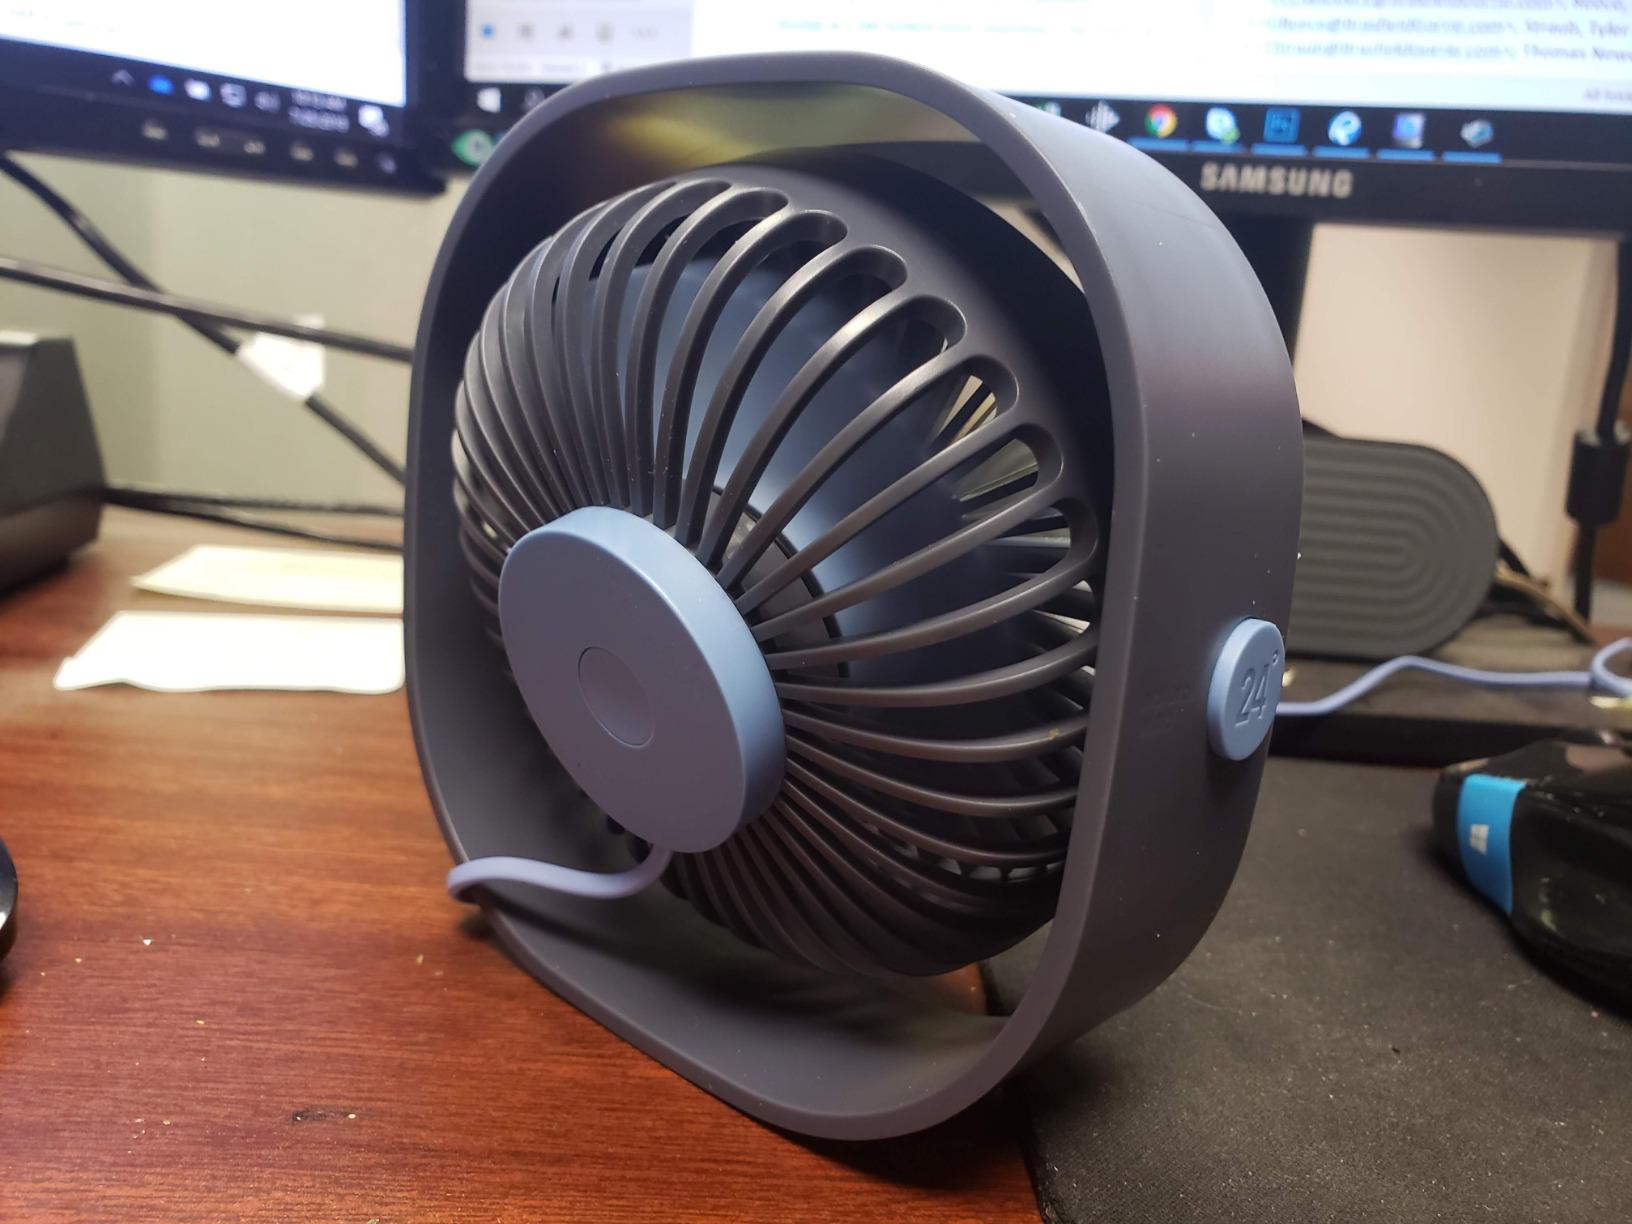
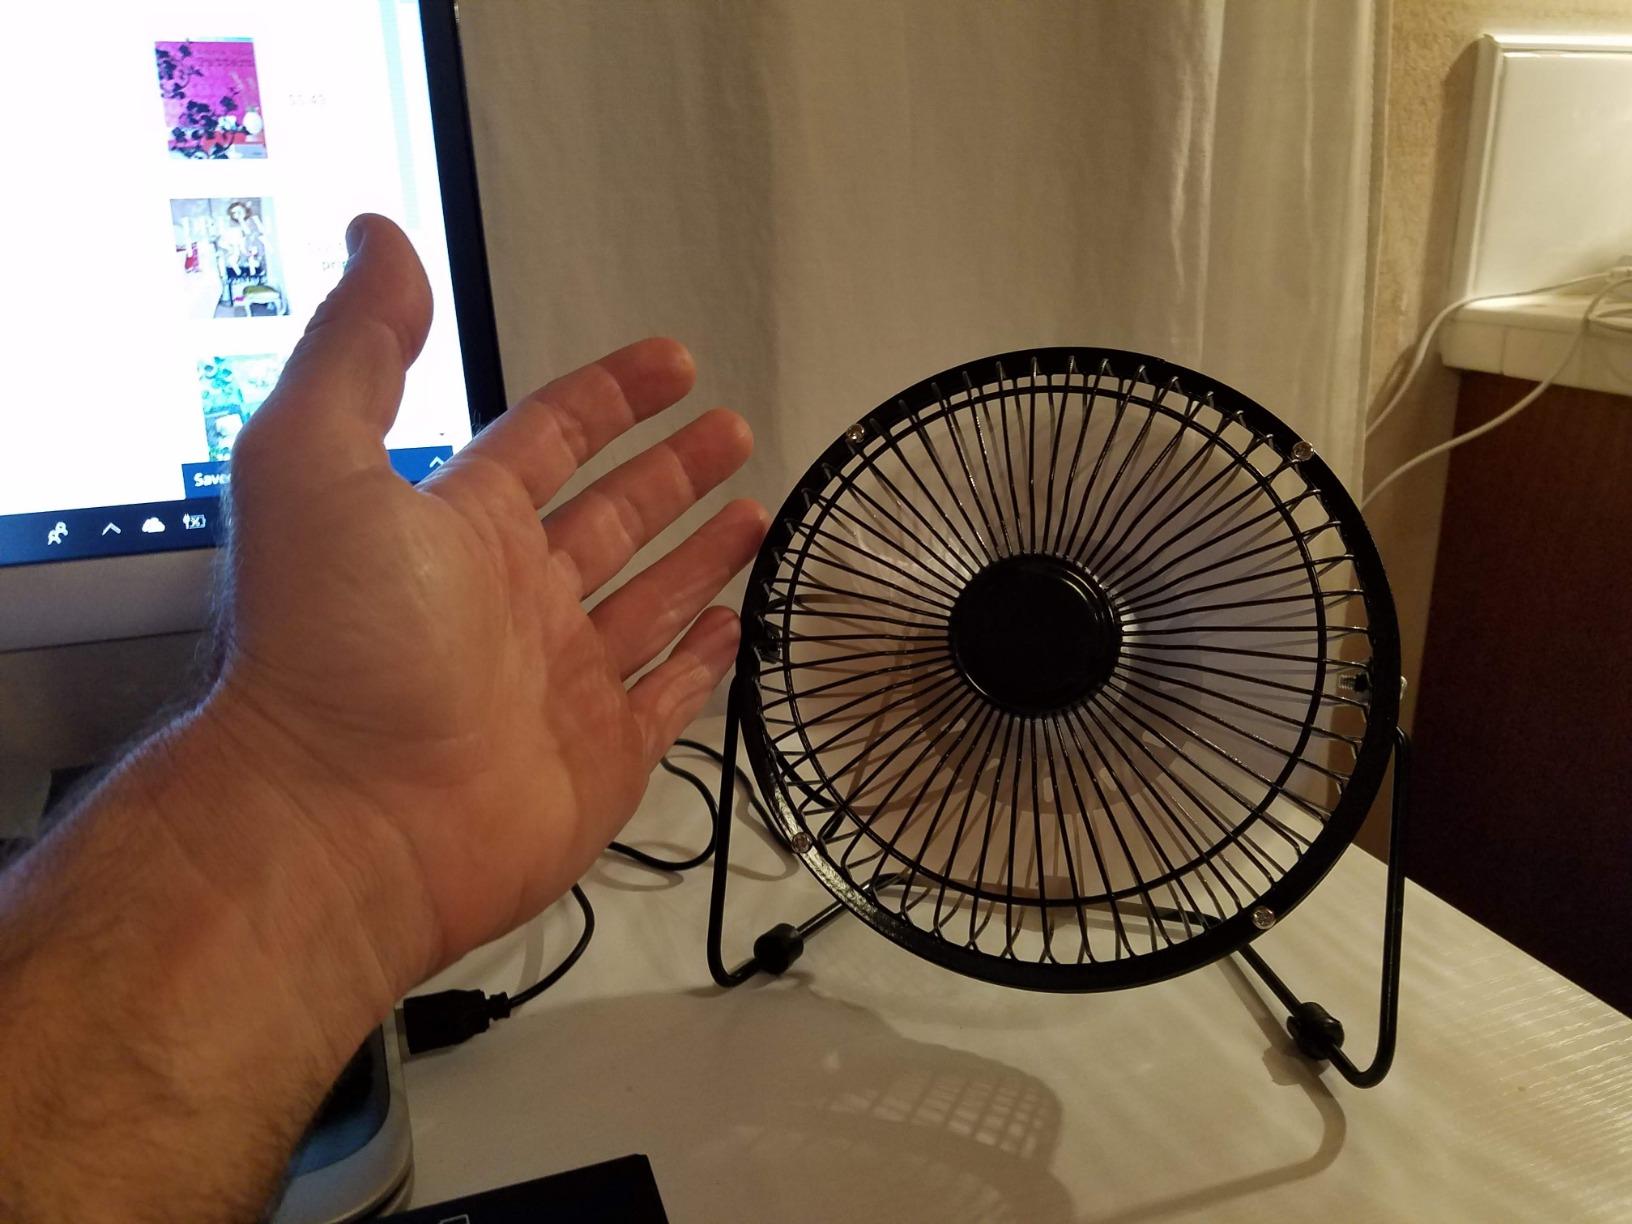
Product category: fan
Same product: no